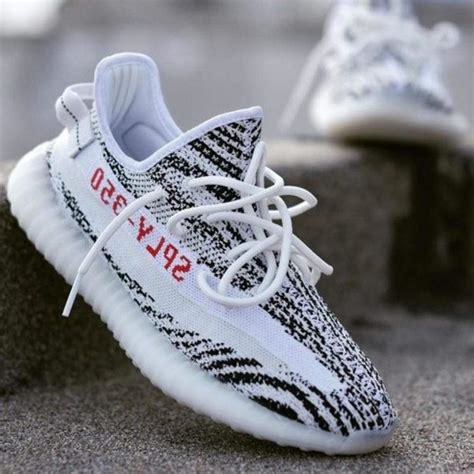
Brand: Adidas
Model: 350